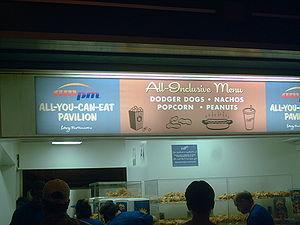
Le Dodger Stadium est un stade de baseball situé dans le secteur de Chávez Ravine au nord du centre de Los Angeles en Californie.